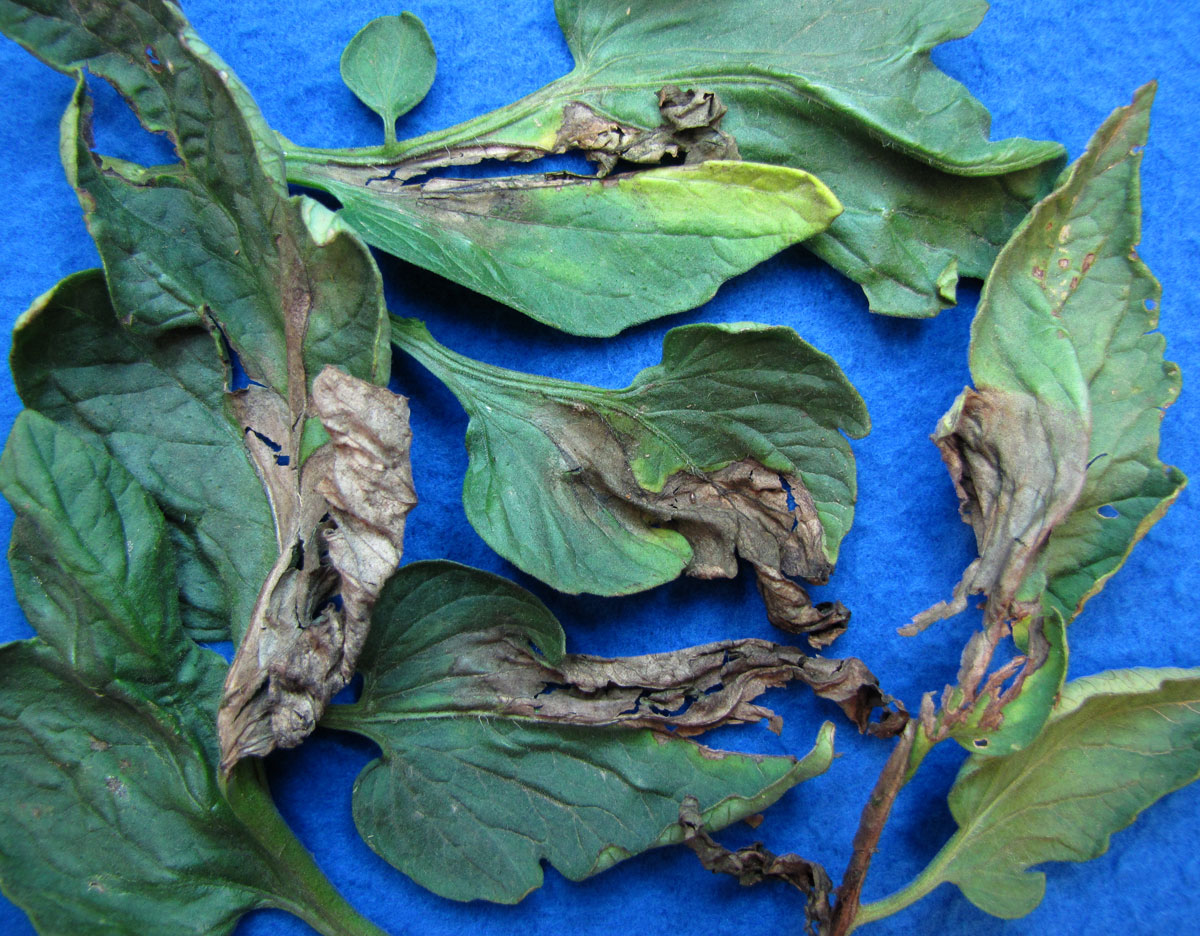
Label: Tomato leaf late blight
Plant: Tomato
Condition: late blight